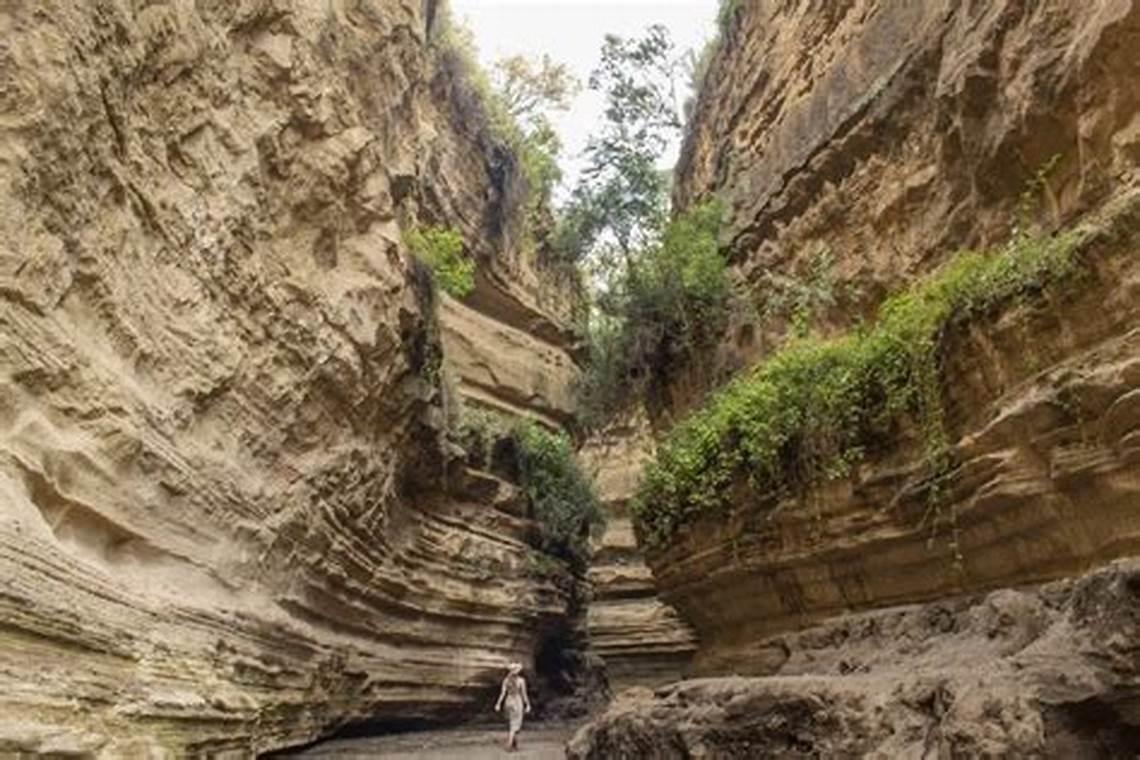
Bonde refu lenye miamba mikubwa ya asili iliyo wima likiwa na mimea michache iliyoota juu ya miamba, huku mtu mmoja akitembea kwa utulivu katika bonde hilo akionekana mdogo kulinganisha na ukubwa wa mawe.